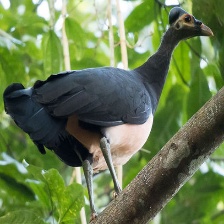
Species: MALEO
Scientific name: MACROCEPHALON MALEO